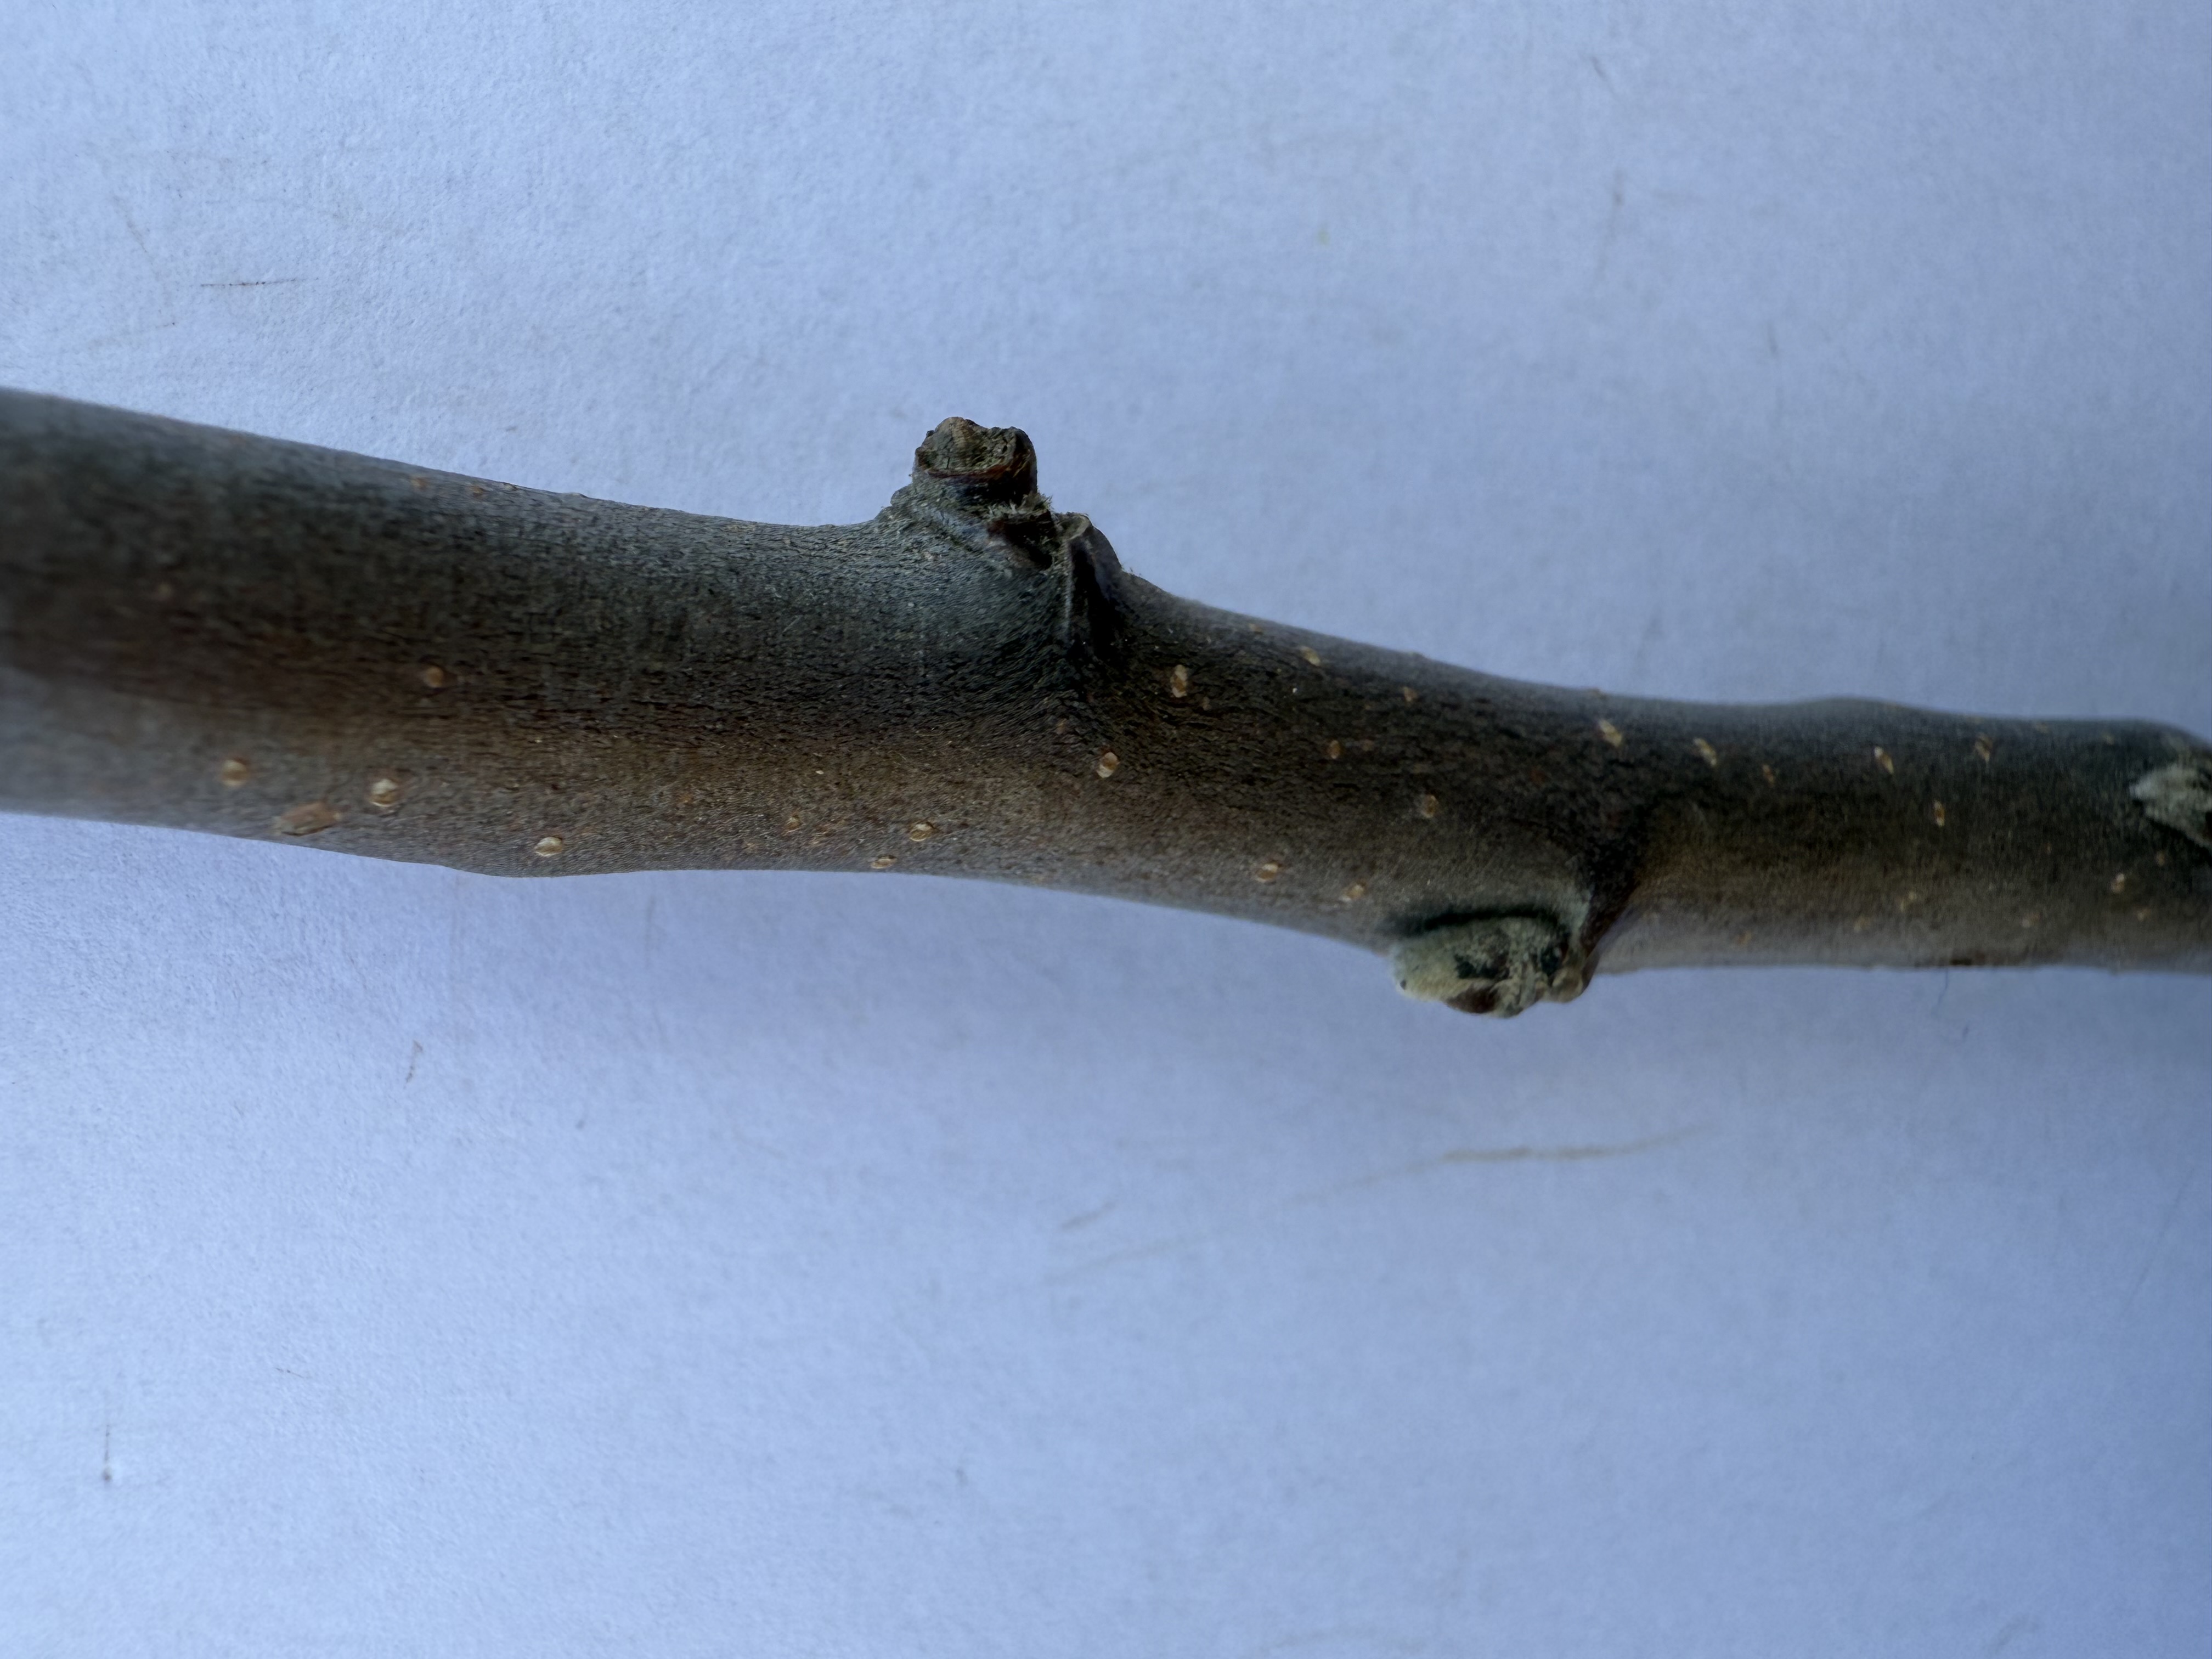
Variety: Redlove Apple